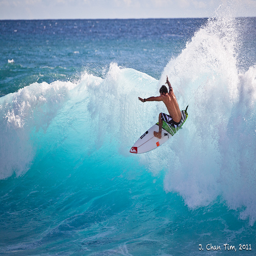
A man riding a surfboard on top of a crystal blue wave.
A male surfer is riding a large wave.
A man pops above the turquoise colored water and through a clear wave.
Man catches awesome blue wave on his surfboard.
A man rides a surfboard on a blue wave of water.